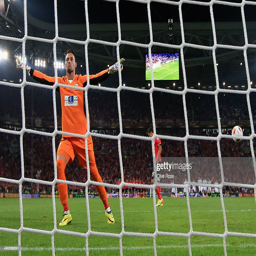
person celebrates after making a save from football player during the penalty shoot out during the match .